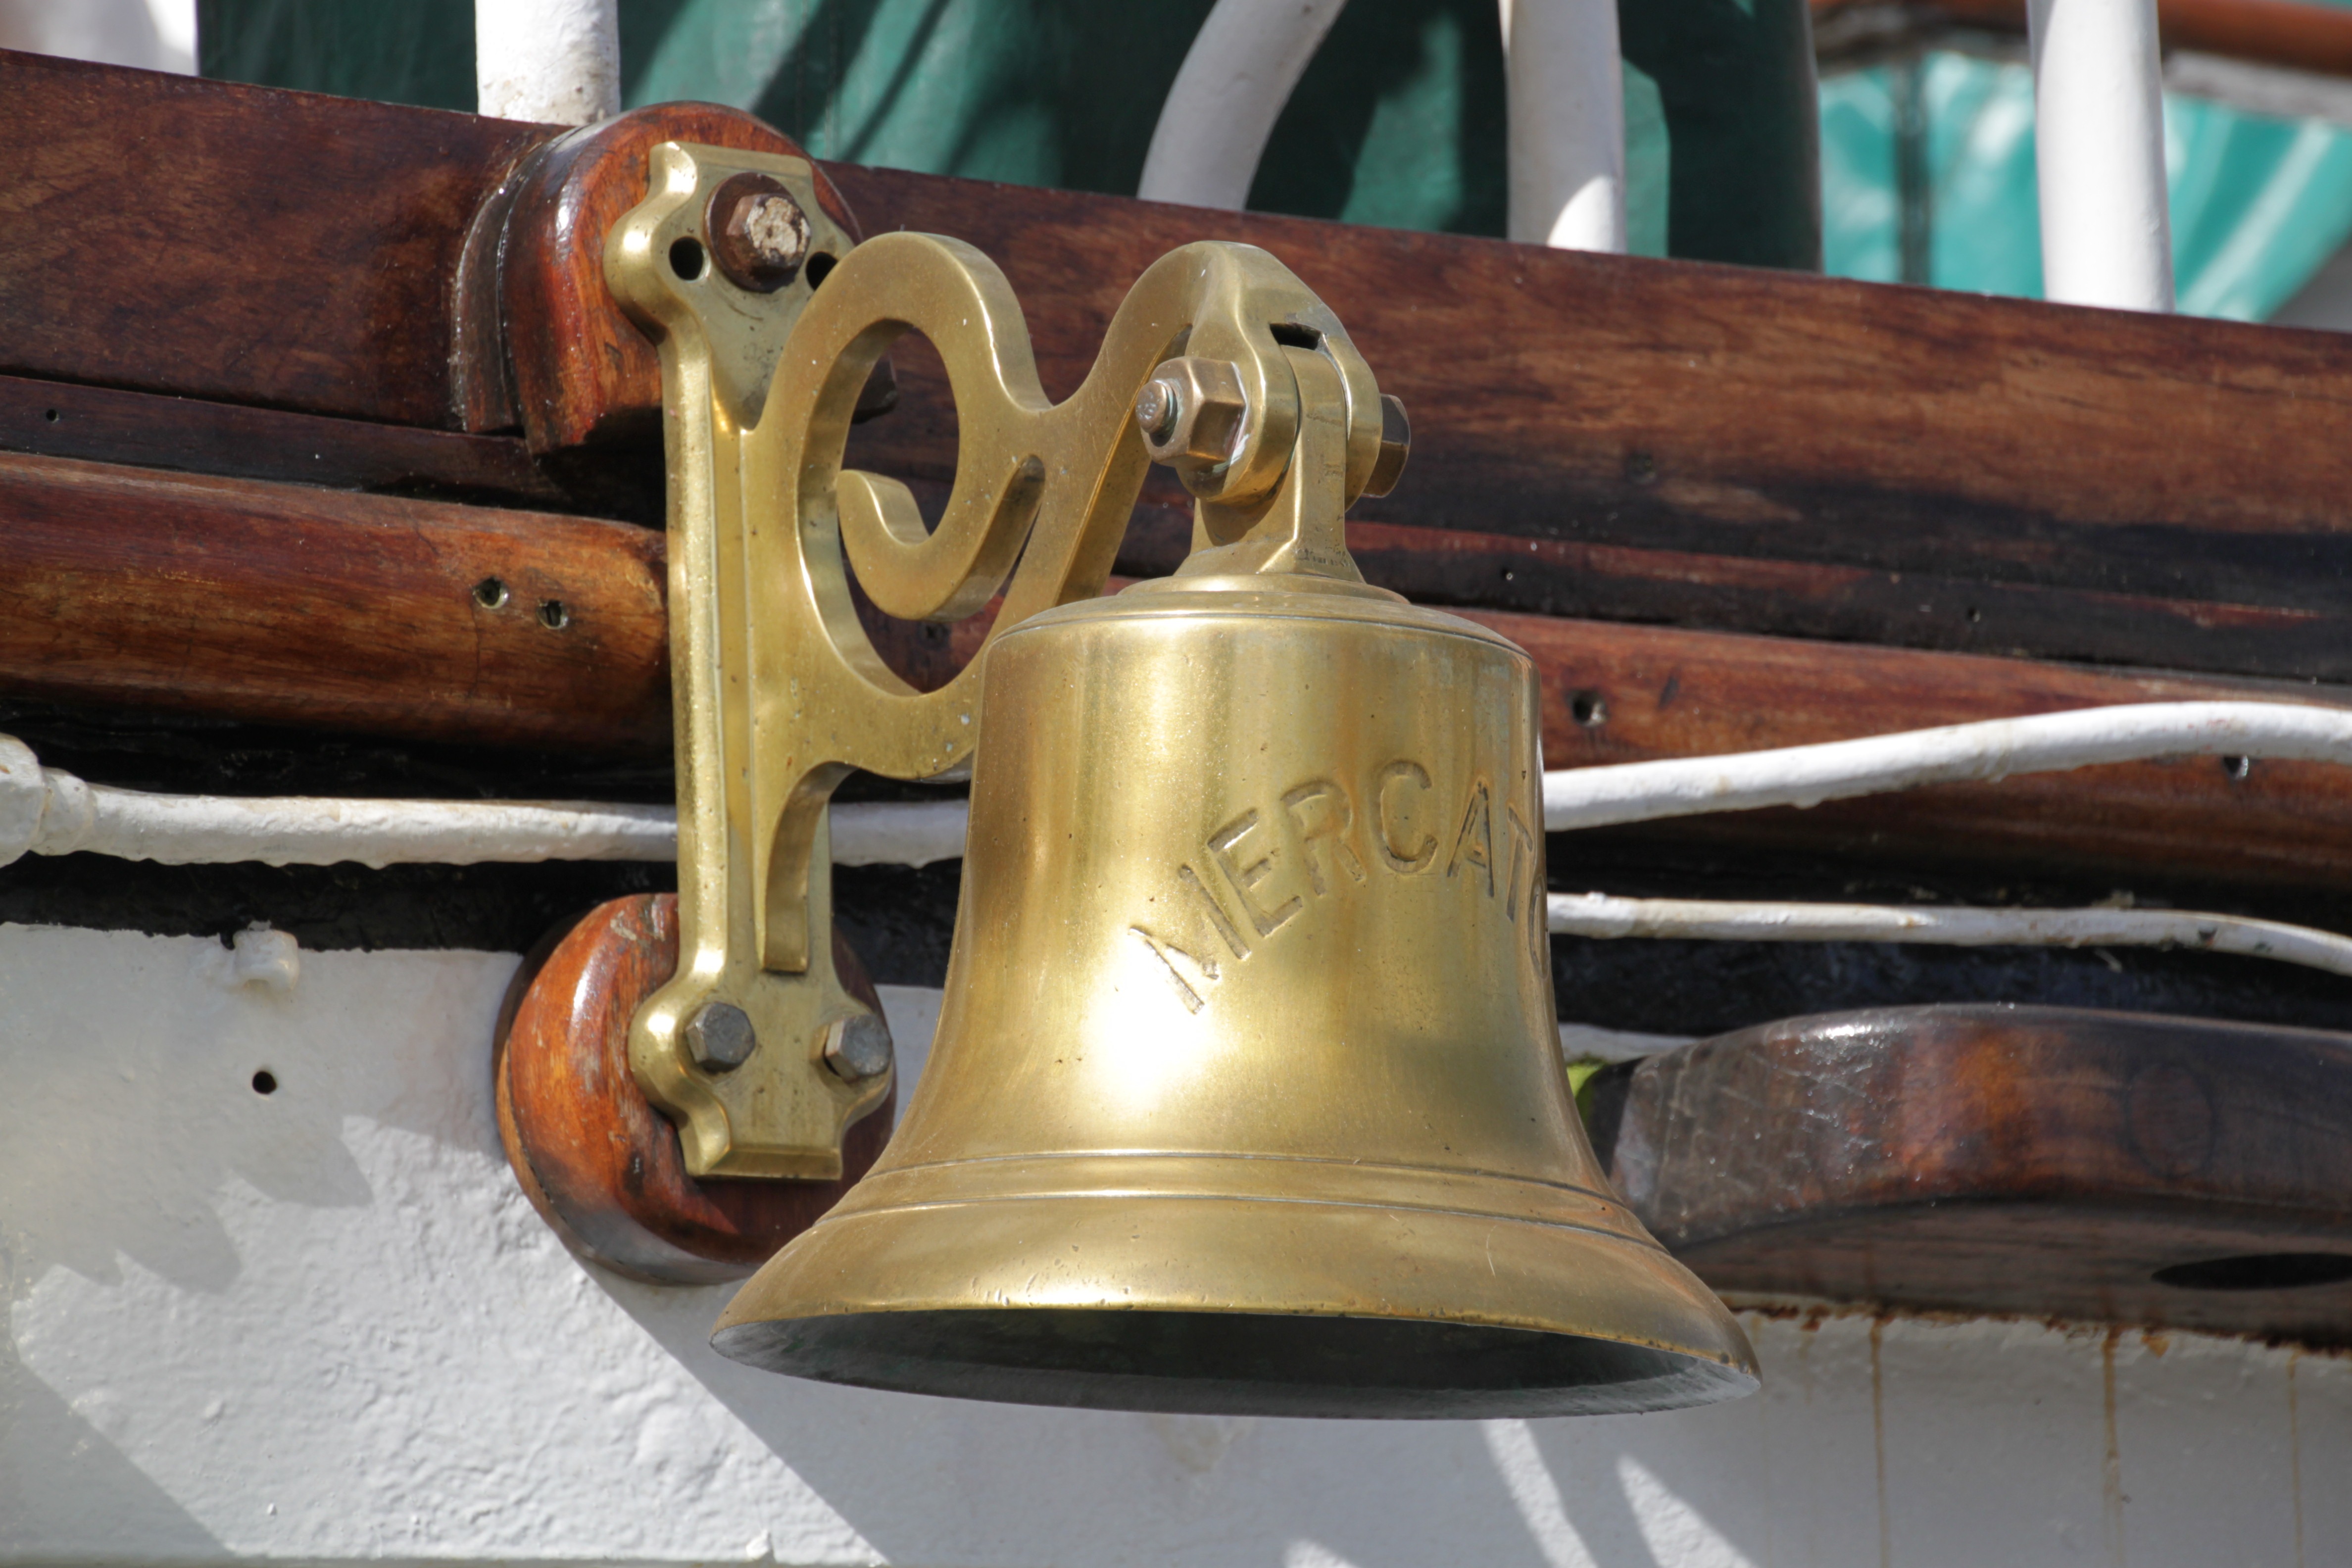
wood, technology, wheel, old, ship, bell, metal, close, musical instrument, church bell, ornament, ships, accessories, bronze, decorated, sailing vessel, shipping, maritime, bells, ornaments, metallic, seafaring, ship accessories, ship bell, brass instrument, man made object